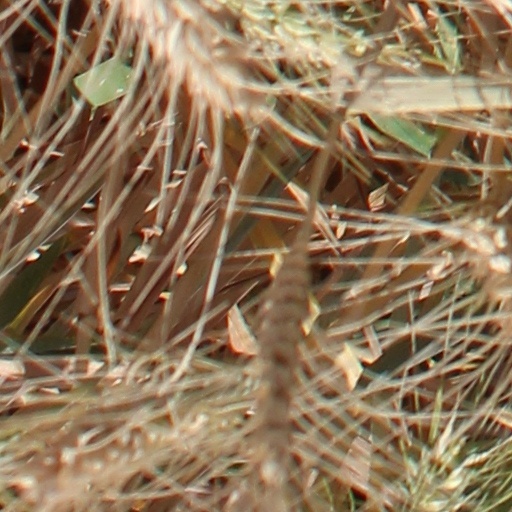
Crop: wheat